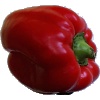
Label: Pepper Red 1